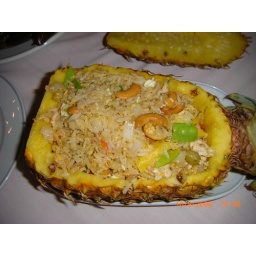
Fried rice with veg, chicken and cashnew nuts baked in pineapple